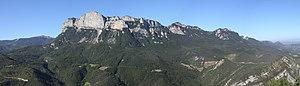
Saou est une commune française située dans le département de la Drôme en région Auvergne-Rhône-Alpes.
La forêt de Saou est un chaînon montagneux et un massif forestier constitués par un synclinal perché réputé comme l'un des plus hauts d'Europe. Sa cuvette est située en intégralité sur la commune de Saou, dans la Drôme, à quatre kilomètres au sud du cours de la Drôme, trois kilomètres au nord-est de la vallée du Roubion et 25 kilomètres à l'est de la vallée du Rhône.
Isabeau Vincent, bergère à Saou à la fin du XVIIᵉ siècle, est devenue emblématique du mouvement des Petits Prophètes. Ce prophétisme populaire s’est développé dans le Dauphiné, le Vivarais et les Cévennes, à la suite de la révocation de l'édit de Nantes qui interdit le culte protestant en 1685.